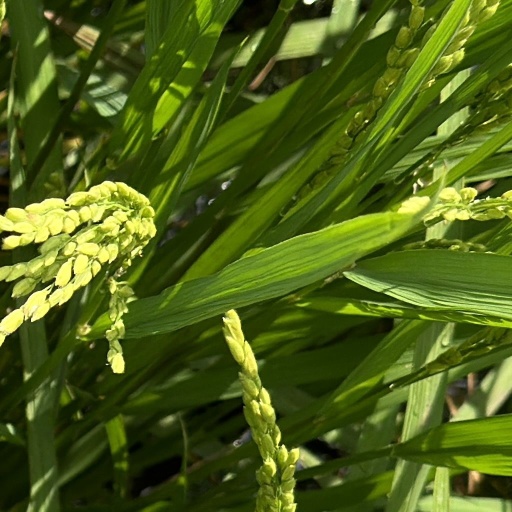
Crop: rice